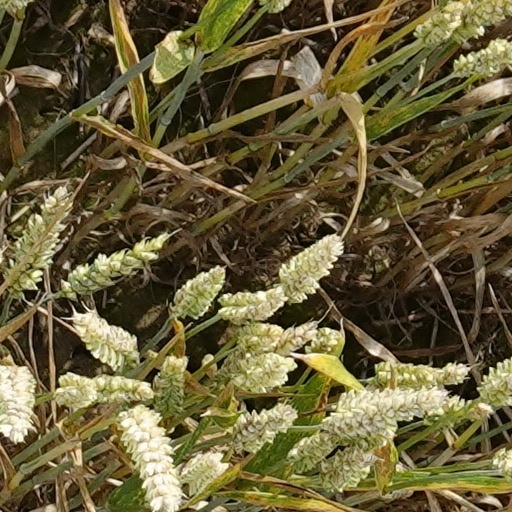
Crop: wheat